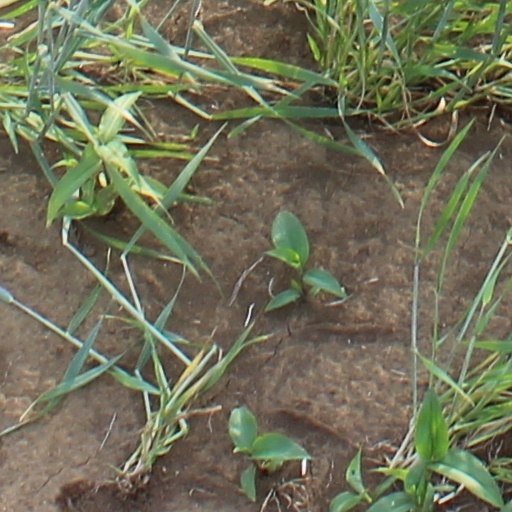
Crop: wheat